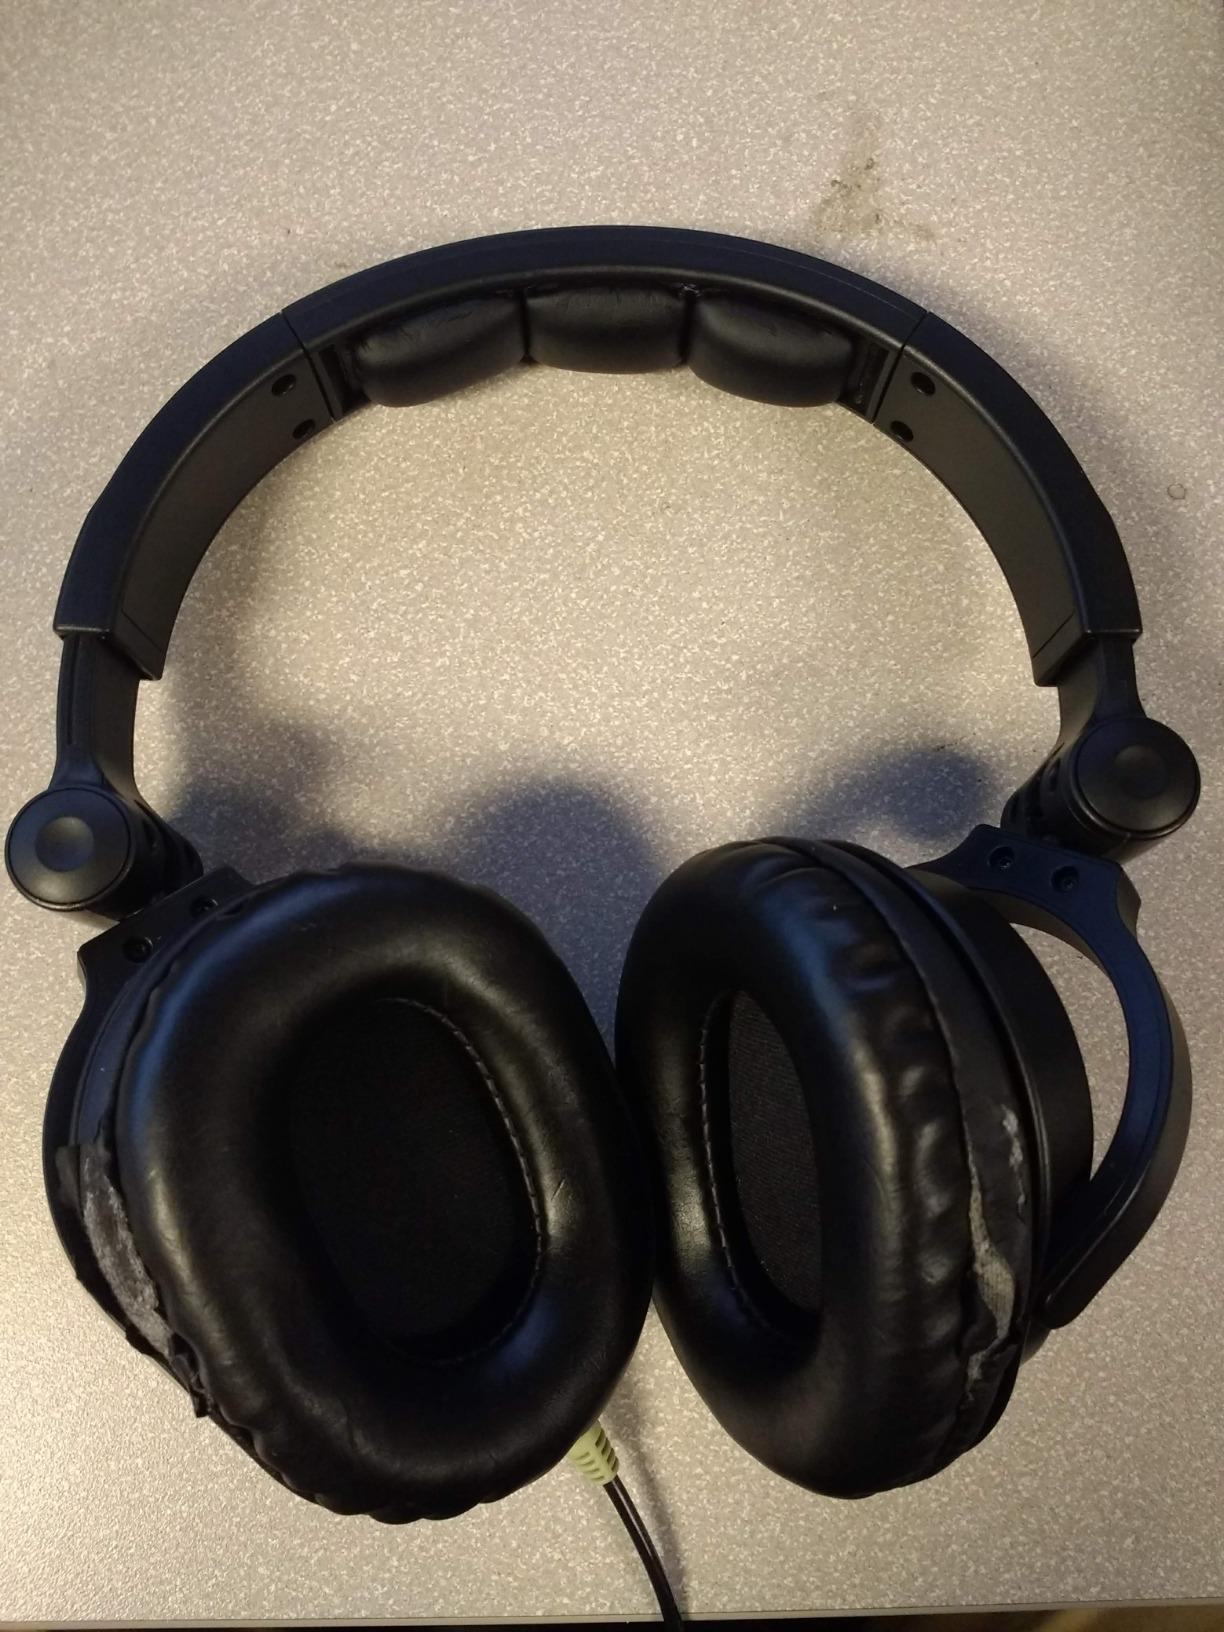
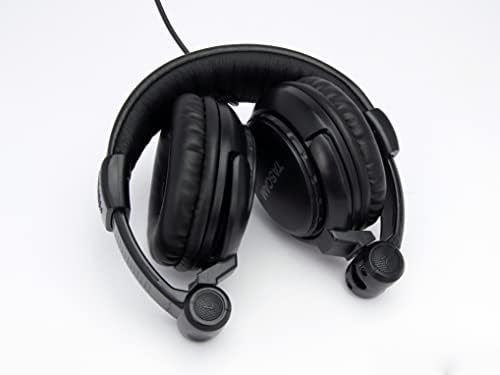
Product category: headphones
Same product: no